The Acres

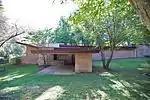
The Samuel and Dorothy Eppstein House

The Samuel and Dorothy Eppstein House at 11090 Hawthorne Drive is just south of the road. The Eppstein House is oriented north–south, running perpendicularly to the Pratt House. A carport, extending west from the northern half of the house, serves as the main entrance. Just southeast of the house is a pool surrounded by a concrete deck, as well as a wooden pool house measuring about across.